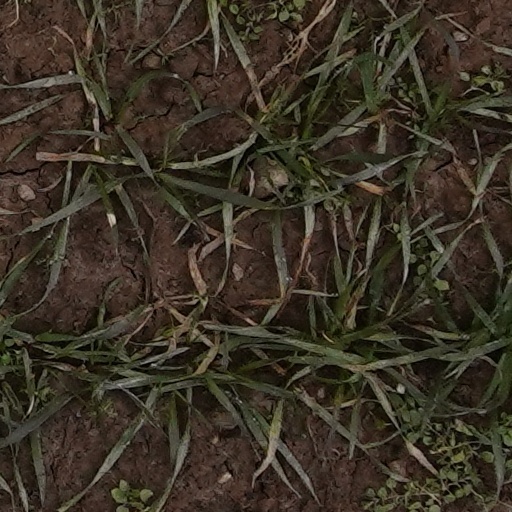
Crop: wheat